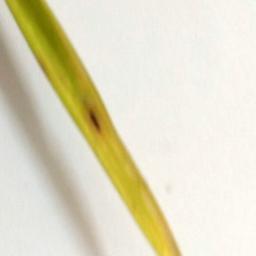
Label: Rice___Brown_Spot